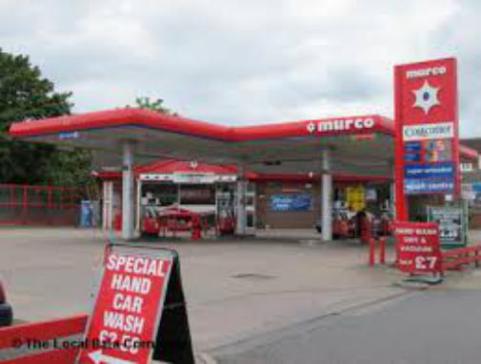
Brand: murco-1
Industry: Electronic